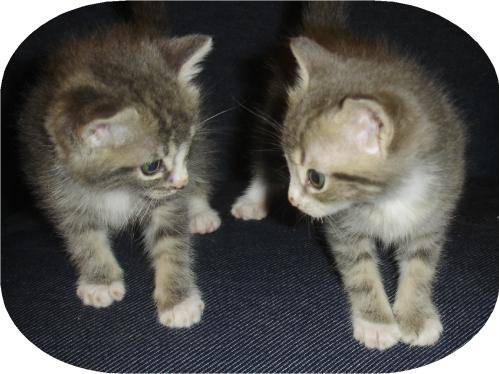
Label: cat